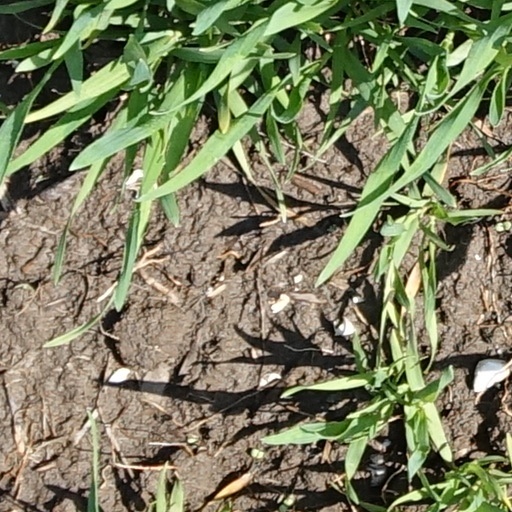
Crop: wheat